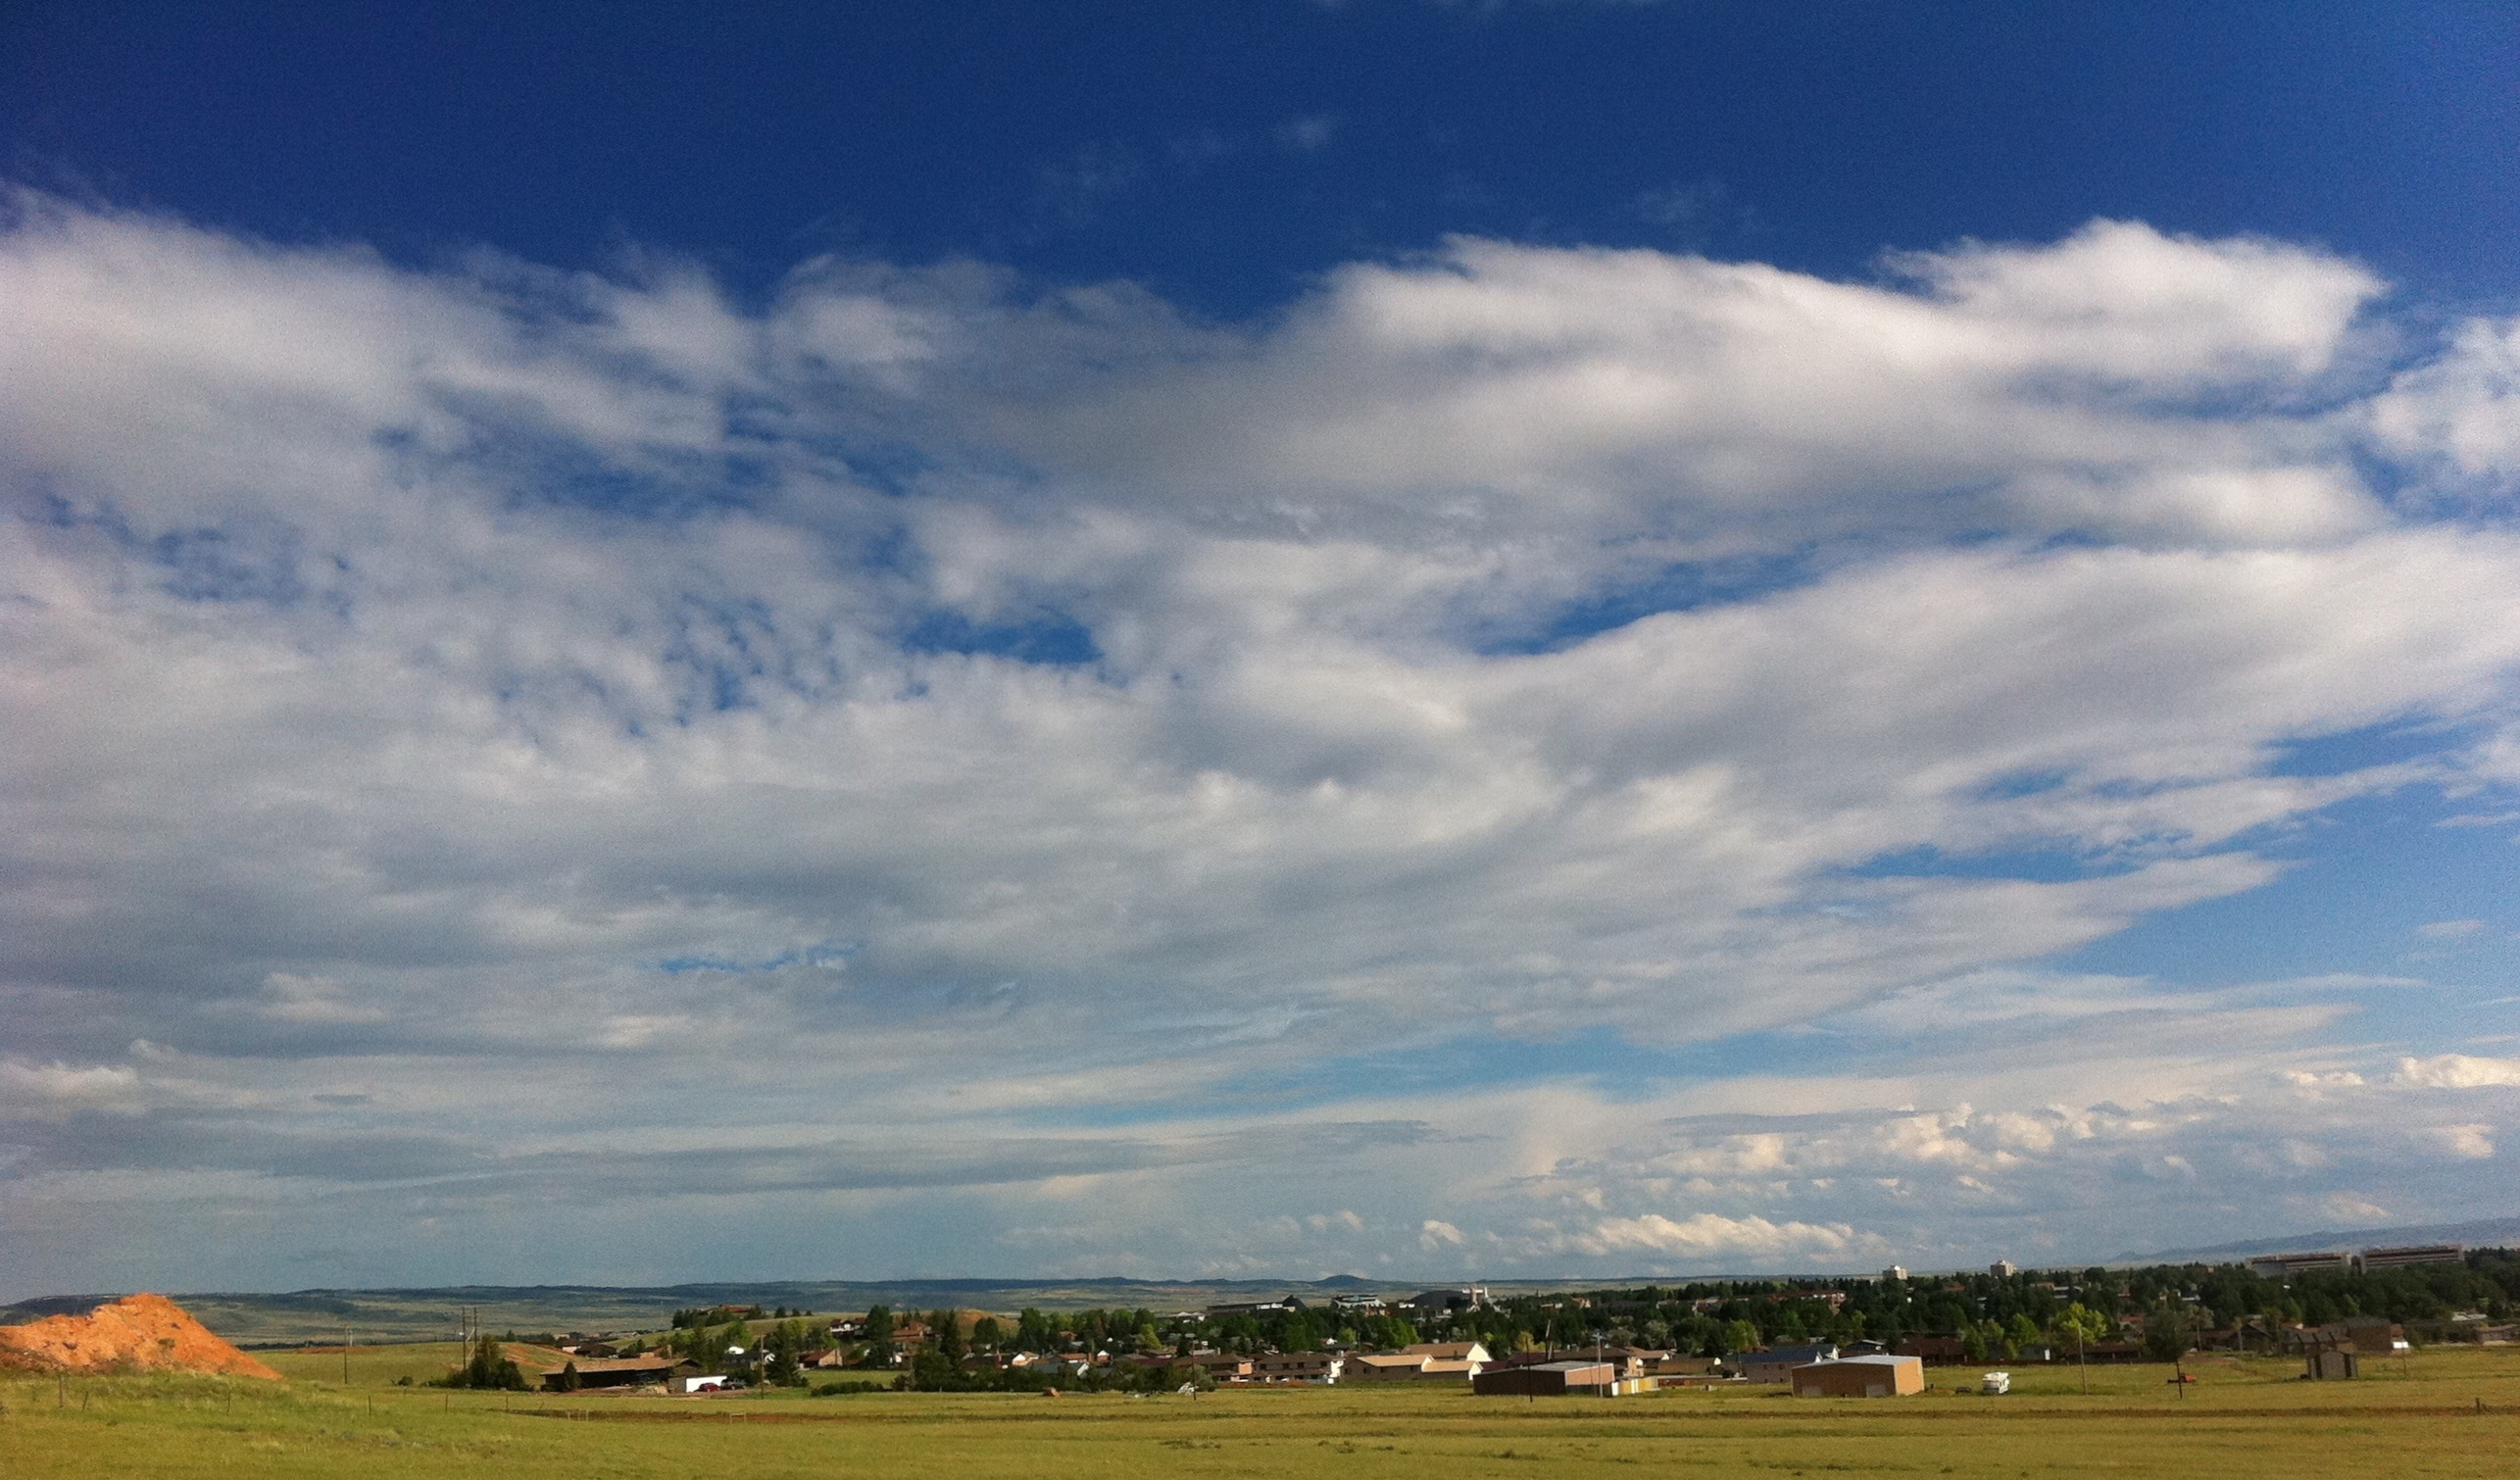
landscape, grass, horizon, cloud, sky, field, prairie, hill, dusk, plain, grassland, odyssey, wyoming, rural area, meteorological phenomenon, atmosphere of earth